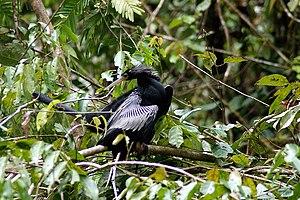
Anhinga d'Amérique Español: Anhinga Americana